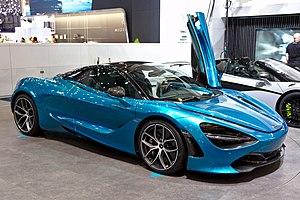
La 720S est une supercar du constructeur automobile britannique McLaren Automotive, produite depuis 2017. Elle succède à la McLaren 650S.